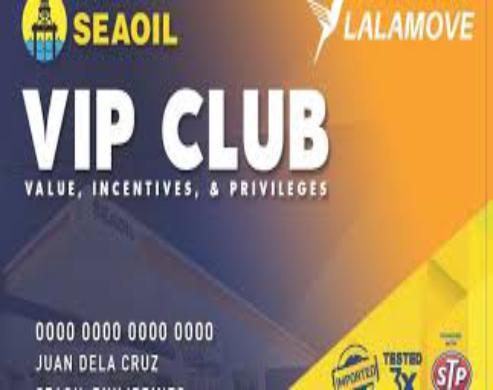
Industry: Transportation